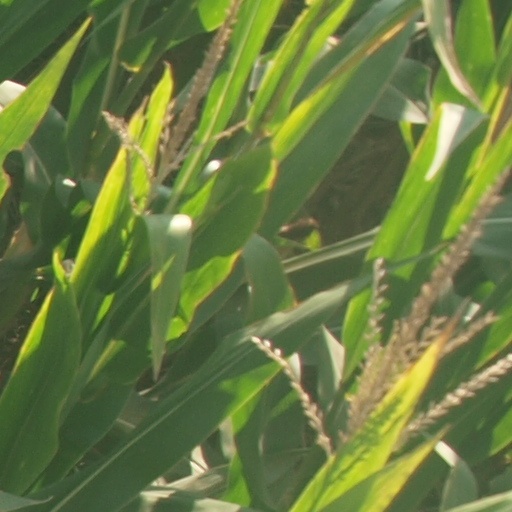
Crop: maize; corn